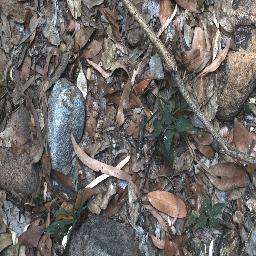
Label: negative